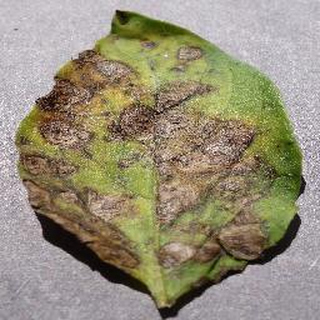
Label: potato_early_blight